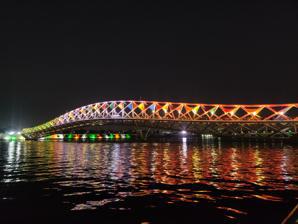
Building: Atal Pedestrian Bridge
Country: India
Year built: 2022
Bridge in Gujarat, India Atal Pedestrian Bridge At night Coordinates 23°00′59″N 72°34′32″E / 23.01647035°N 72.57544637°E / 23.01647035; 72.57544637 Carries Pedestrians Crosses Sabarmati river Locale Sabarmati Riverfront , Ahmedabad , Gujarat, India Other name(s) Atal Foot Over Bridge Named for Atal Bihari Vajpayee Owner Ahmedabad Municipal Corporation Characteristics Design Pedestrian truss bridge Material Concrete Trough construction Steel Total length 300 m (984 ft) Width 10 m (33 ft) to 14 m (46 ft) Piers in water 4 History Successful competition design STUP Consultants Constructed by P & R Infraprojects Ltd. Construction start 2018 Construction end 2022 Construction cost ₹ 74 crore (US$8.7 million) Inaugurated 27 August 2022 ( 2022-08-27 ) Location Atal Pedestrian Bridge is a pedestrian triangular truss bridge at Sabarmati Riverfront on Sabarmati river in Ahmedabad , Gujarat , India . It has a design inspired by kites . Inaugurated in 2022, it is 300 metres (980 ft) long and 10 metres (33 ft) to 14 metres (46 ft) wide. History Under construction in June 2021 On 21 March 2018, a steel foot overbridge (pedestrian bridge) was approved by the Sabarmati Riverfront Development Corporation Ltd (SRFDCL) connecting both banks of Sabarmati river, at a cost of ₹ 74 crore (US$8.7 million). The Ahmedabad Municipal Corporation named it after former Indian Prime Minister Atal Bihari Vajpayee on his birth anniversary on 25 December 2021. The construction was completed by June 2022. On 27 August 2022, it was inaugurated by Prime Minister Narendra Modi . Architecture Steel frames and coloured fabric panel shades of the bridge The bridge is located between Sardar Bridge and Ellis Bridge . It is designed by STUP Consultants Ltd based in Mumbai and built by P&R Infraprojects Ltd. The design is inspired by kite festival organised in the city. It is a single span steel truss bridge with two additional foundations. The cross section of the truss has rhombus shape similar to kites. The elevation of the truss gives impression of an arch which is supported on spherical bearings on each end. The depth of the truss varies across the length. The bridge is shaded by colourful fabric panels with colours inspired by kites. They protect people from harsh climate. 2600 metric tonnes of steel pipes were used in its construction. The railings are made of steel and glass. It is lit by LED lights. It is 300 metres (980 ft) long and 10 metres (33 ft) to 14 metres (46 ft) wide. It features two levels of walkways at each end connecting upper and lower promenades of the Sabarmati riverfront. It connects the flower garden on the west bank to upcoming arts and culture centre on the east bank. See also Amgen Helix Pedestrian Bridge Bridge of Peace Peace Bridge Sudama Setu Tabiat Bridge Okha–Beyt Dwarka Signature Bridge References